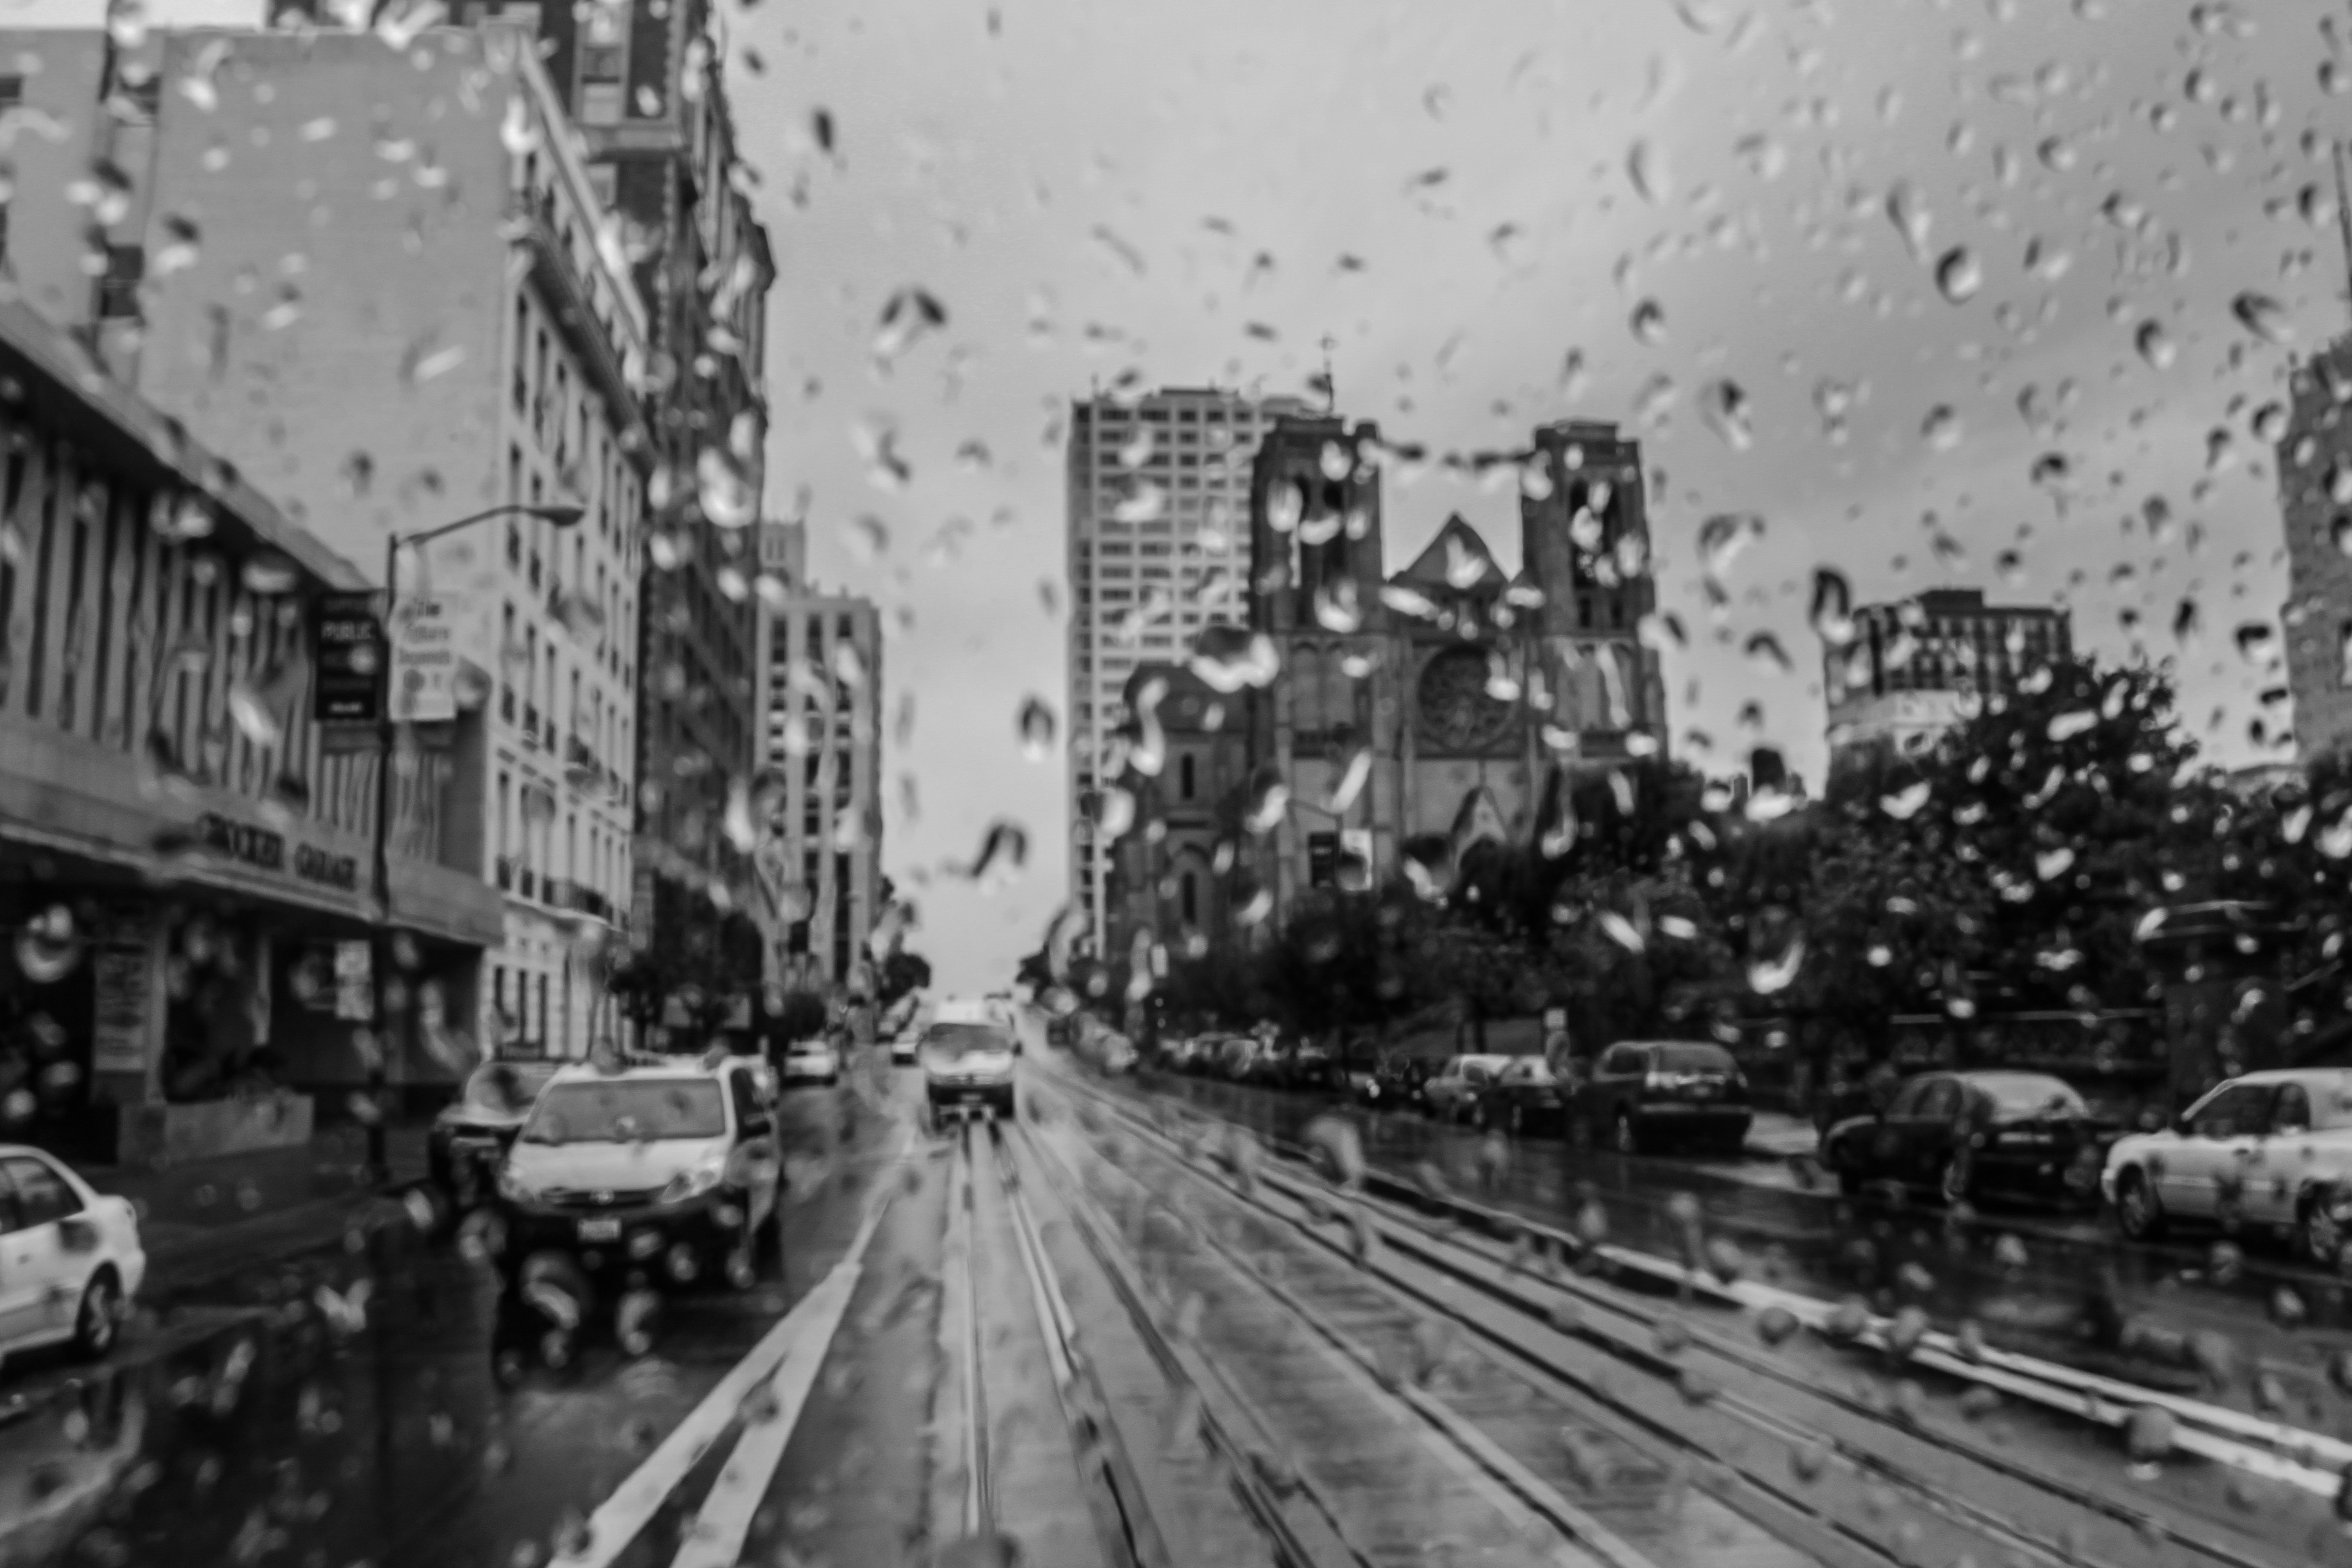
black and white, track, asphalt, transport, vehicle, monochrome, blackandwhite, sanfrancisco, raindrops, cablecar, californiaav, monochrome photography